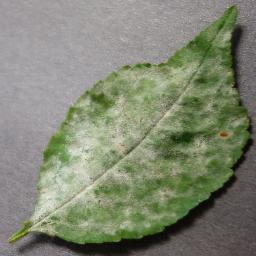
Label: Cherry___Powdery_mildew